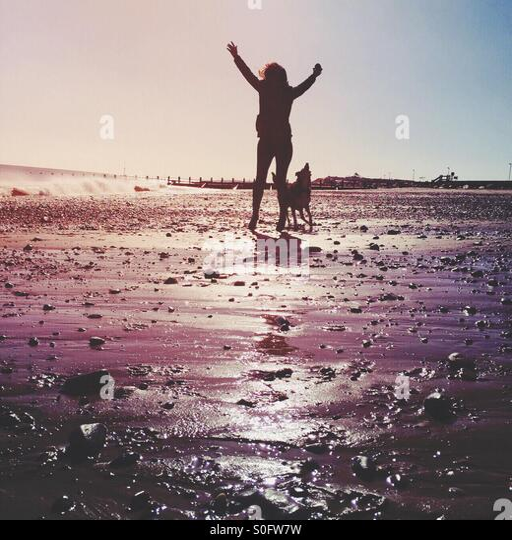
fun spring day at the coast